Texas Road

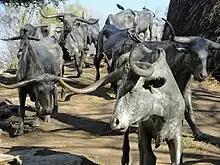
Pioneer Plaza Dallas, Downtown

The Texas Road, also known as the Shawnee Trail, or Shawnee-Arbuckle Trail, was a major trade and emigrant route to Texas across Indian Territory (later Oklahoma, Kansas, and Missouri). Established during the Mexican War by emigrants rushing to Texas, it remained an important route across Indian Territory until Oklahoma statehood. The Shawnee Trail was the earliest and easternmost route by which Texas Longhorn cattle were taken to the north. It played a significant role in the history of Texas, Oklahoma, Missouri, and Kansas in the early and mid-1800s.